Old Village Historic District (Chatham, Massachusetts)

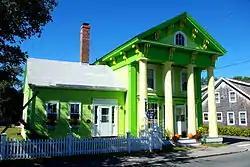

The Old Village Historic District is predominantly residential historic district encompassing the old village center of Chatham, Massachusetts. The Old Village occupies the southeast corner of the town where it is framed by Main Street and Holway Street (north), Bridge Street and Bearse's Lane (south), Chatham Harbor (east) and Mill Pond and Little Mill Pond (west). The houses of the district represent a cross section of architectural development in the town, with houses dating from c. 1730 to the 20th century. The district also includes the Chatham Light, a church, and a small number of commercial buildings.